Lazarus of Bethany

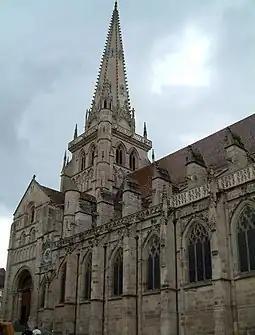
Autun Cathedral ("Cathédrale Saint-Lazare d'Autun"), Autun, France, also said to be built over the tomb of Lazarus

The reputed first tomb of Lazarus is in Bethany and continues to be a place of pilgrimage to this day. Several Christian churches have existed at the site over the centuries. Since the 16th century, the site of the tomb has been occupied by the al-Uzair Mosque. The adjacent Roman Catholic Church of Saint Lazarus, designed by Antonio Barluzzi and built between 1952 and 1955 under the auspices of the Franciscan Order, stands upon the site of several much older ones. In 1965, a Greek Orthodox church was built just west of the tomb.